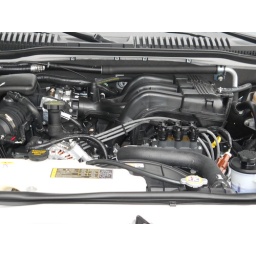
Jack Madden Ford is located in Norwood, Massachusetts and sells new and pre-owned Ford cars and trucks in the greater Boston area.